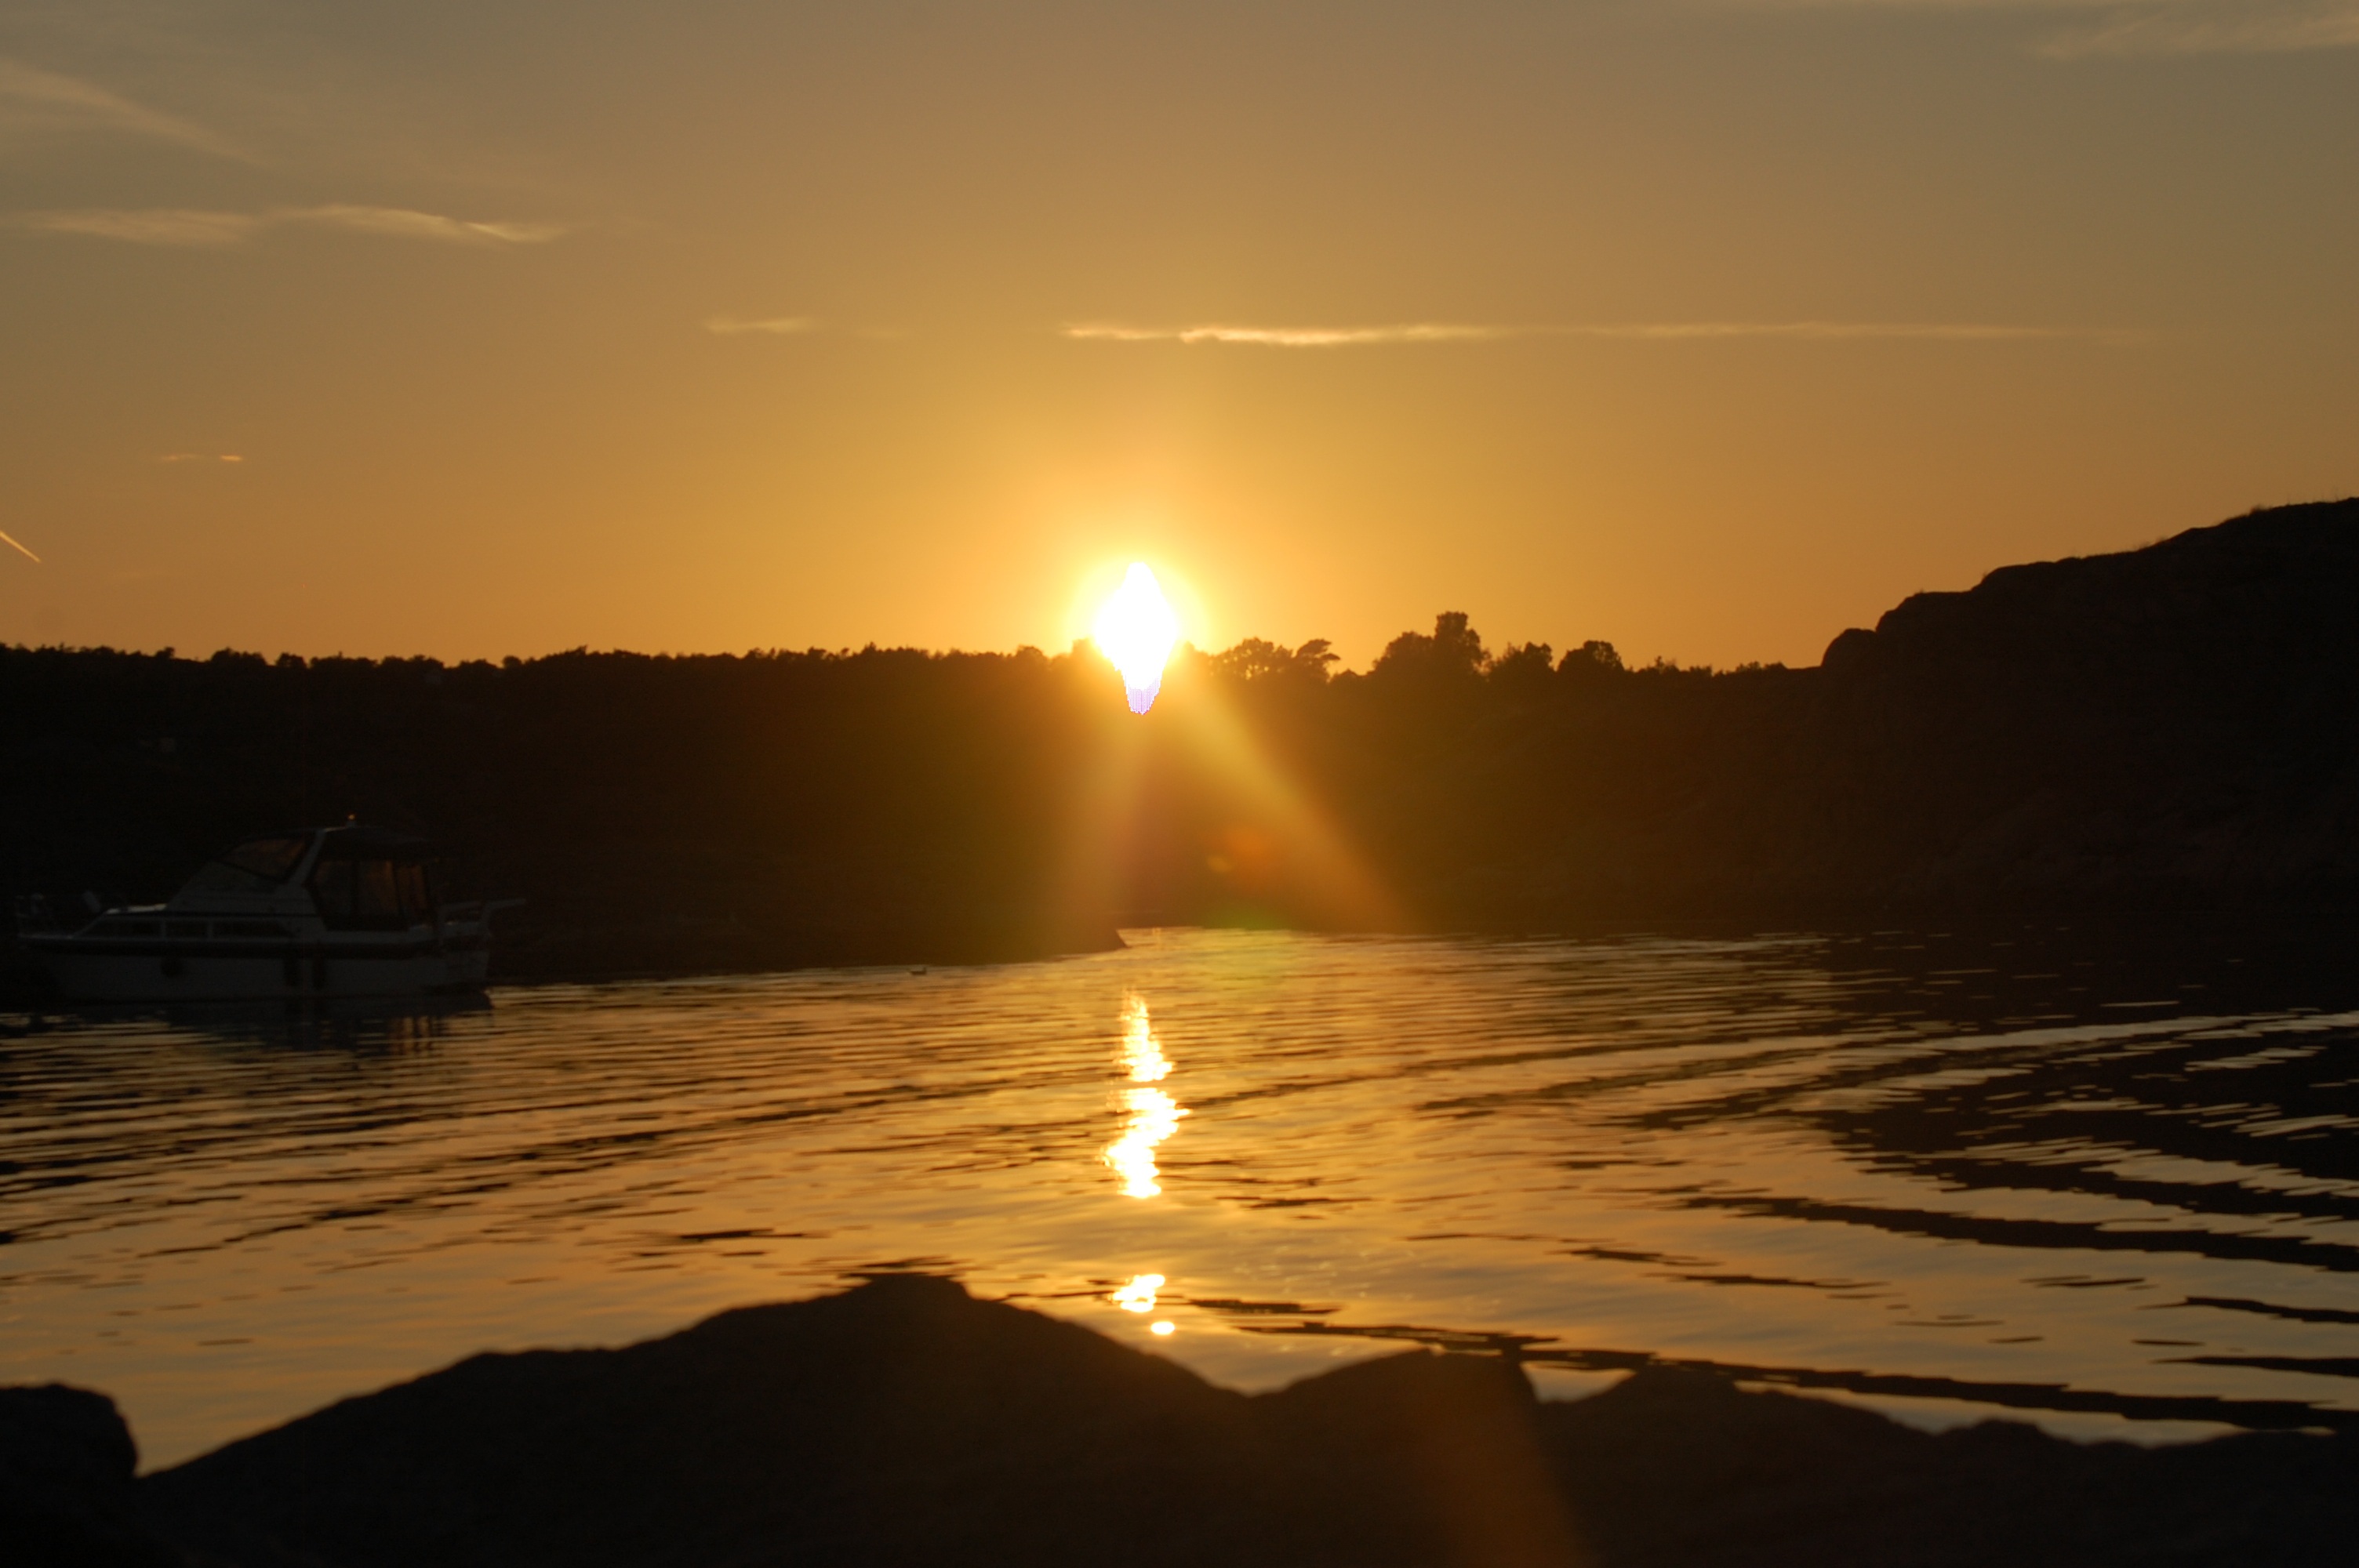
sea, sky, sun, sunrise, sunset, boat, sunlight, morning, dawn, river, dusk, evening, reflection, vehicle, holiday, background, beautiful, the nature of the, norway, afterglow, boat life